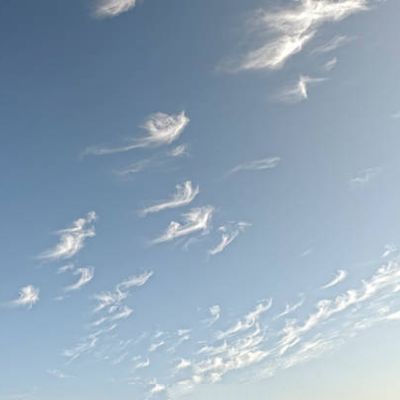
Cloud type: Cirrostratus (Cs)